Early Muslim conquests

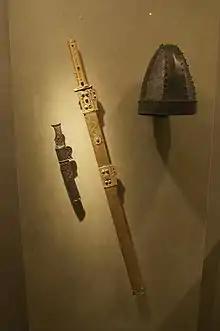
Sasanian weaponry, 7th century

After an Arab incursion into Sasanian territories, the "shah" Yazdgerd III, who had just ascended the Persian throne, raised an army to resist the conquerors, although many "marzbans" refused to help. The Persians suffered a devastating defeat at the Battle of al-Qadisiyyah in 636. Little is known about the Battle of al-Qadisiyyah other than it lasted for several days by the banks of the river Euphrates in what is now Iraq and ended with the Persian force being annihilated. Abolishing the Lakhmid Arab buffer state had forced the Persians to take over the desert defense themselves, leaving them overextended.